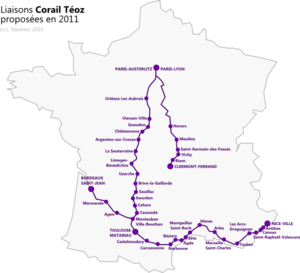
Carte des liaisons Corail Téoz en 2010
Corail Téoz, puis Téoz, était un service voyageurs de la SNCF, entre 2003 et 2012, utilisant des rames Corail aptes à 200 km/h redécorées, réaménagées et modernisées, sur les grandes lignes commerciales du réseau intérieur français non desservies par TGV. Ce nom désignait aussi la société filiale de la SNCF gérant le service.